Ski pole

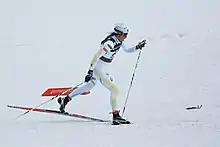

Ski poles, also referred to as poles (in North America), sticks (UK), or stocks (Australia), are used by skiers for balance and propulsion. Modern ski poles are most commonly made from aluminum and carbon fiber, though materials such as bamboo are still used. Poles are used in alpine skiing, freestyle skiing (with the exception of aerials), and cross-country skiing. Ski jumpers do not use poles.